Alice Kunek

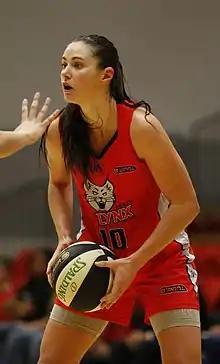
Kunek in action with the Perth Lynx

Alice Kunek (born 6 January 1991) is an Australian-Irish professional basketball player for Southside Flyers, the current champions of the WNBL.